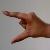
The image shows a hand gesture representing the letter 'Z' in Indian Sign Language.